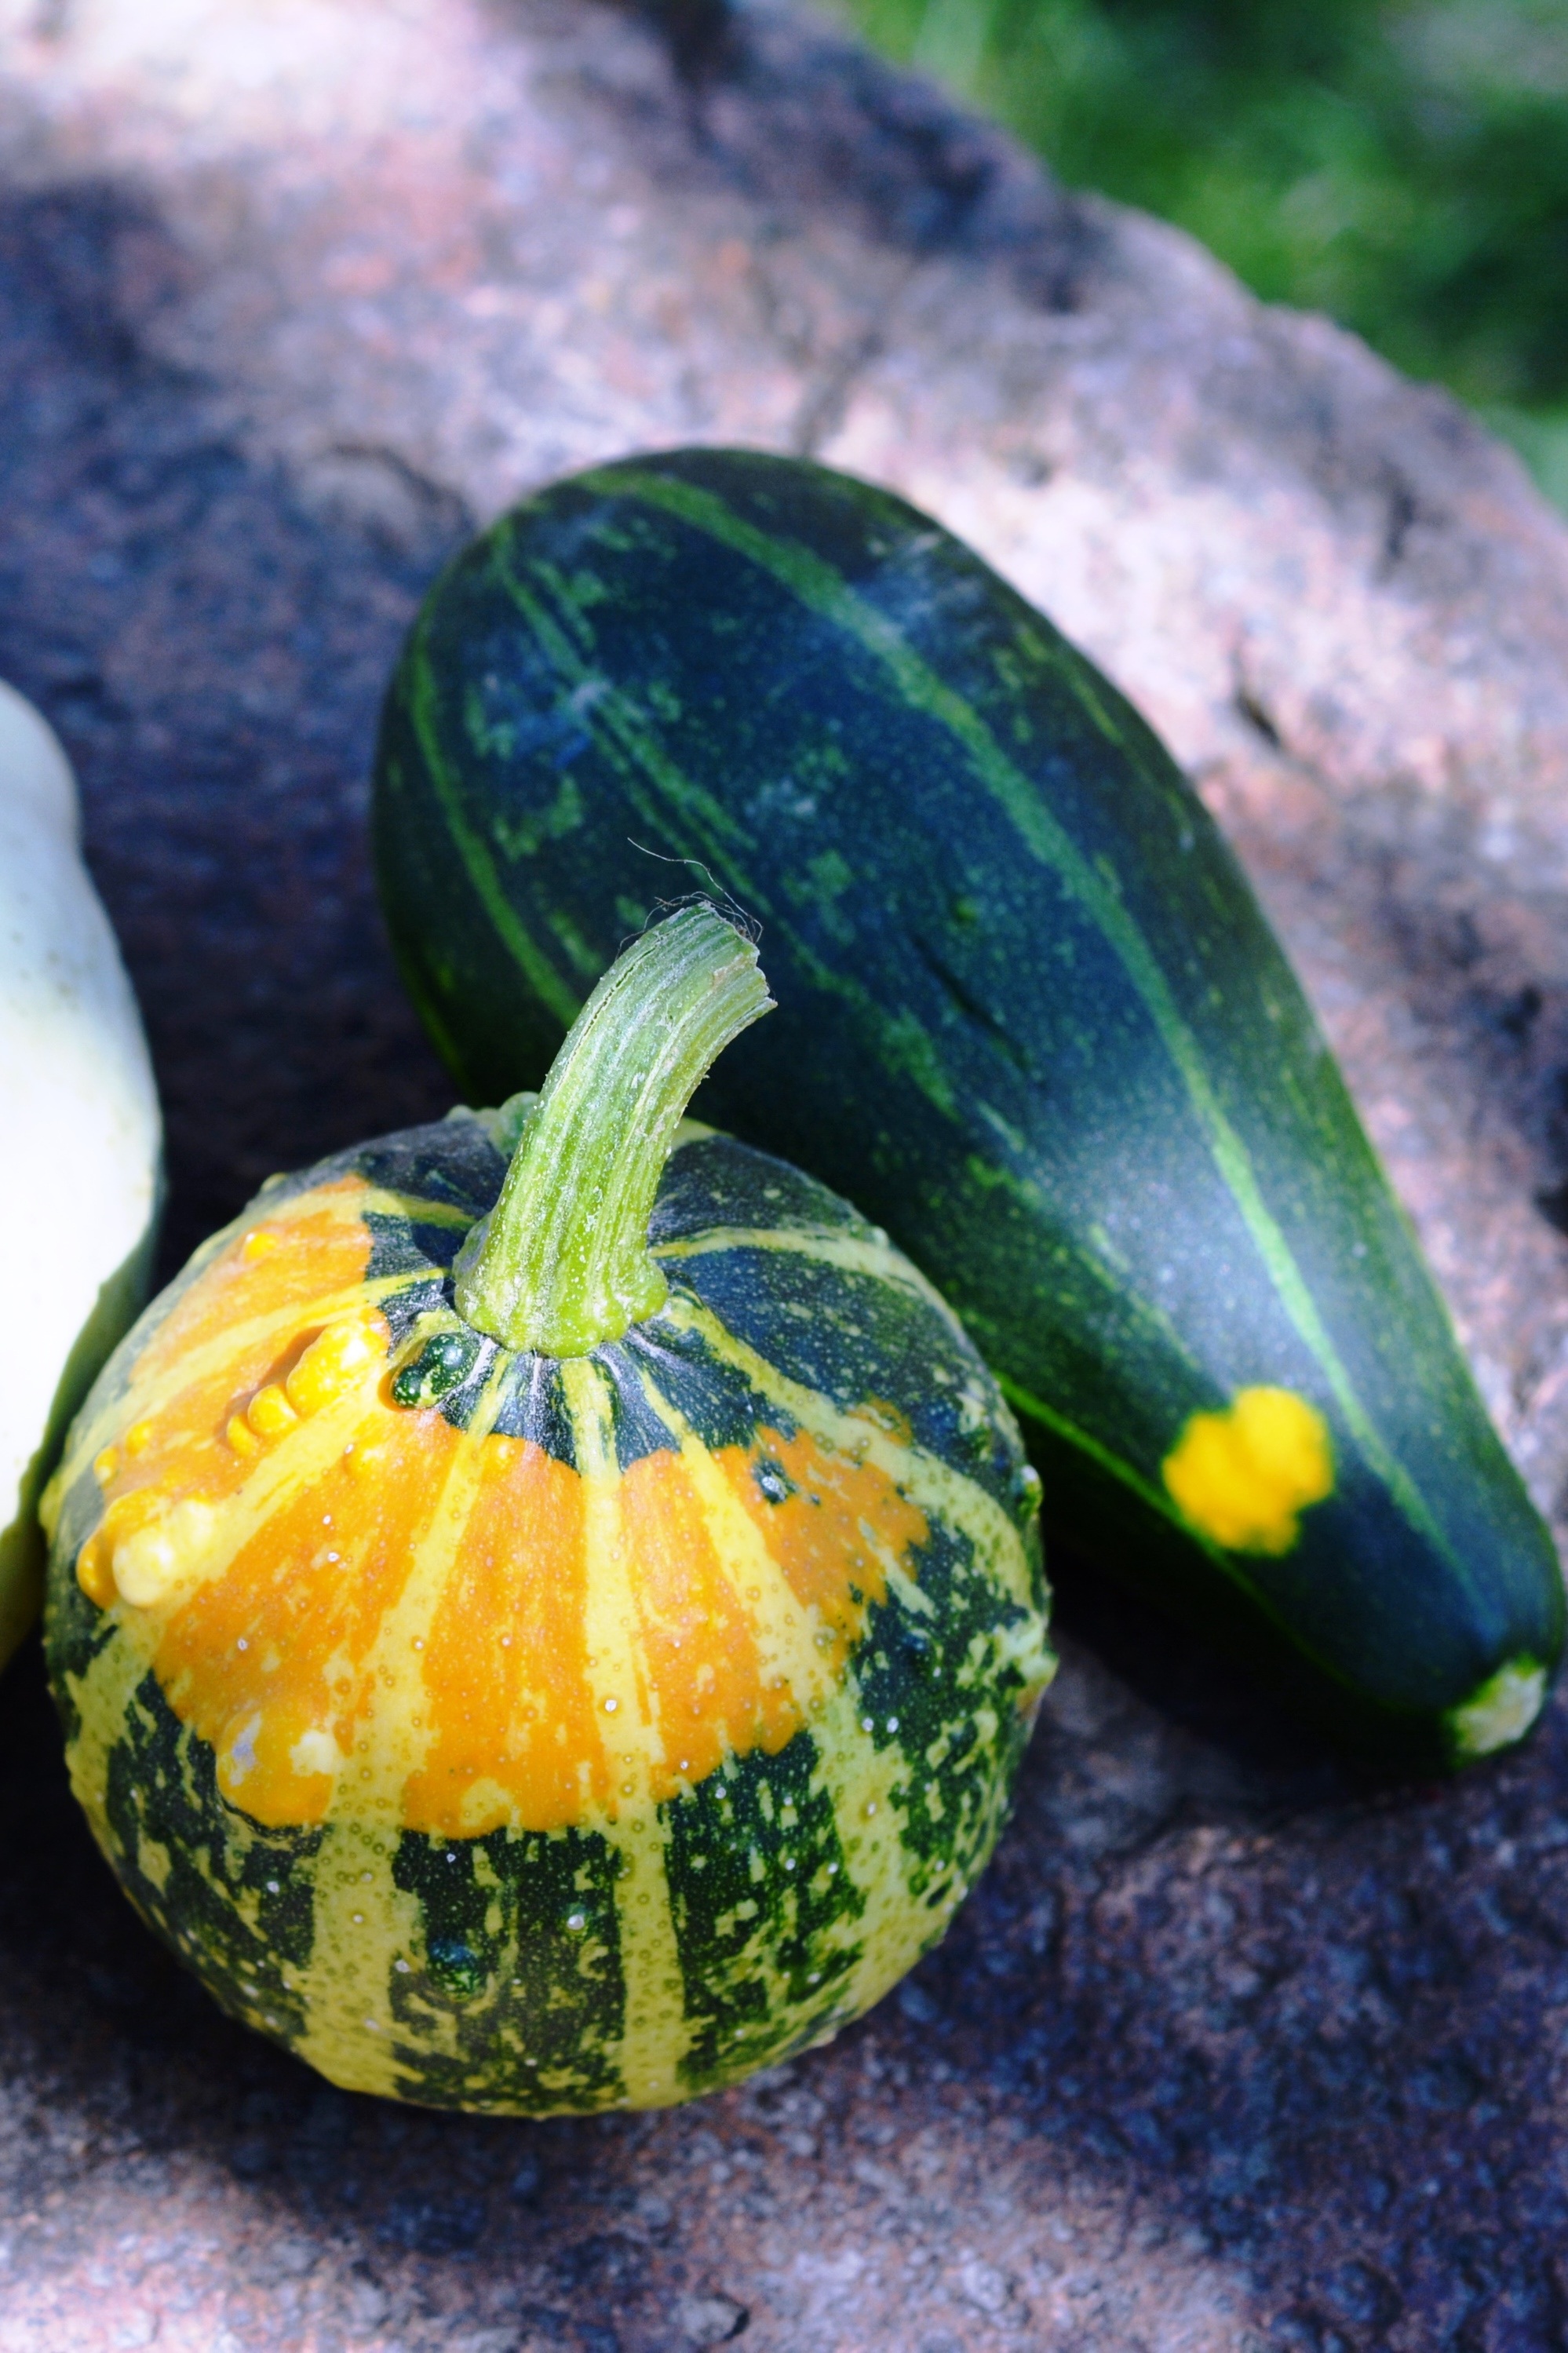
nature, plant, fruit, leaf, flower, food, green, produce, vegetable, pumpkin, gourd, ornament, calabaza, carving, collect, pumpkins, melon, cucurbita, flowering plant, the cultivation of, ornamental pumpkins, winter squash, land plant, cucumber gourd and melon family